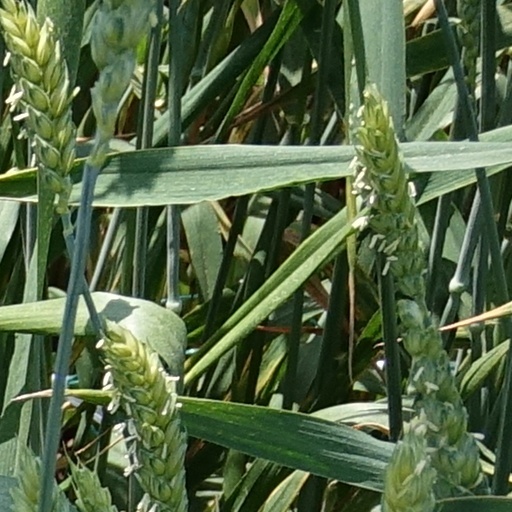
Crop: wheat